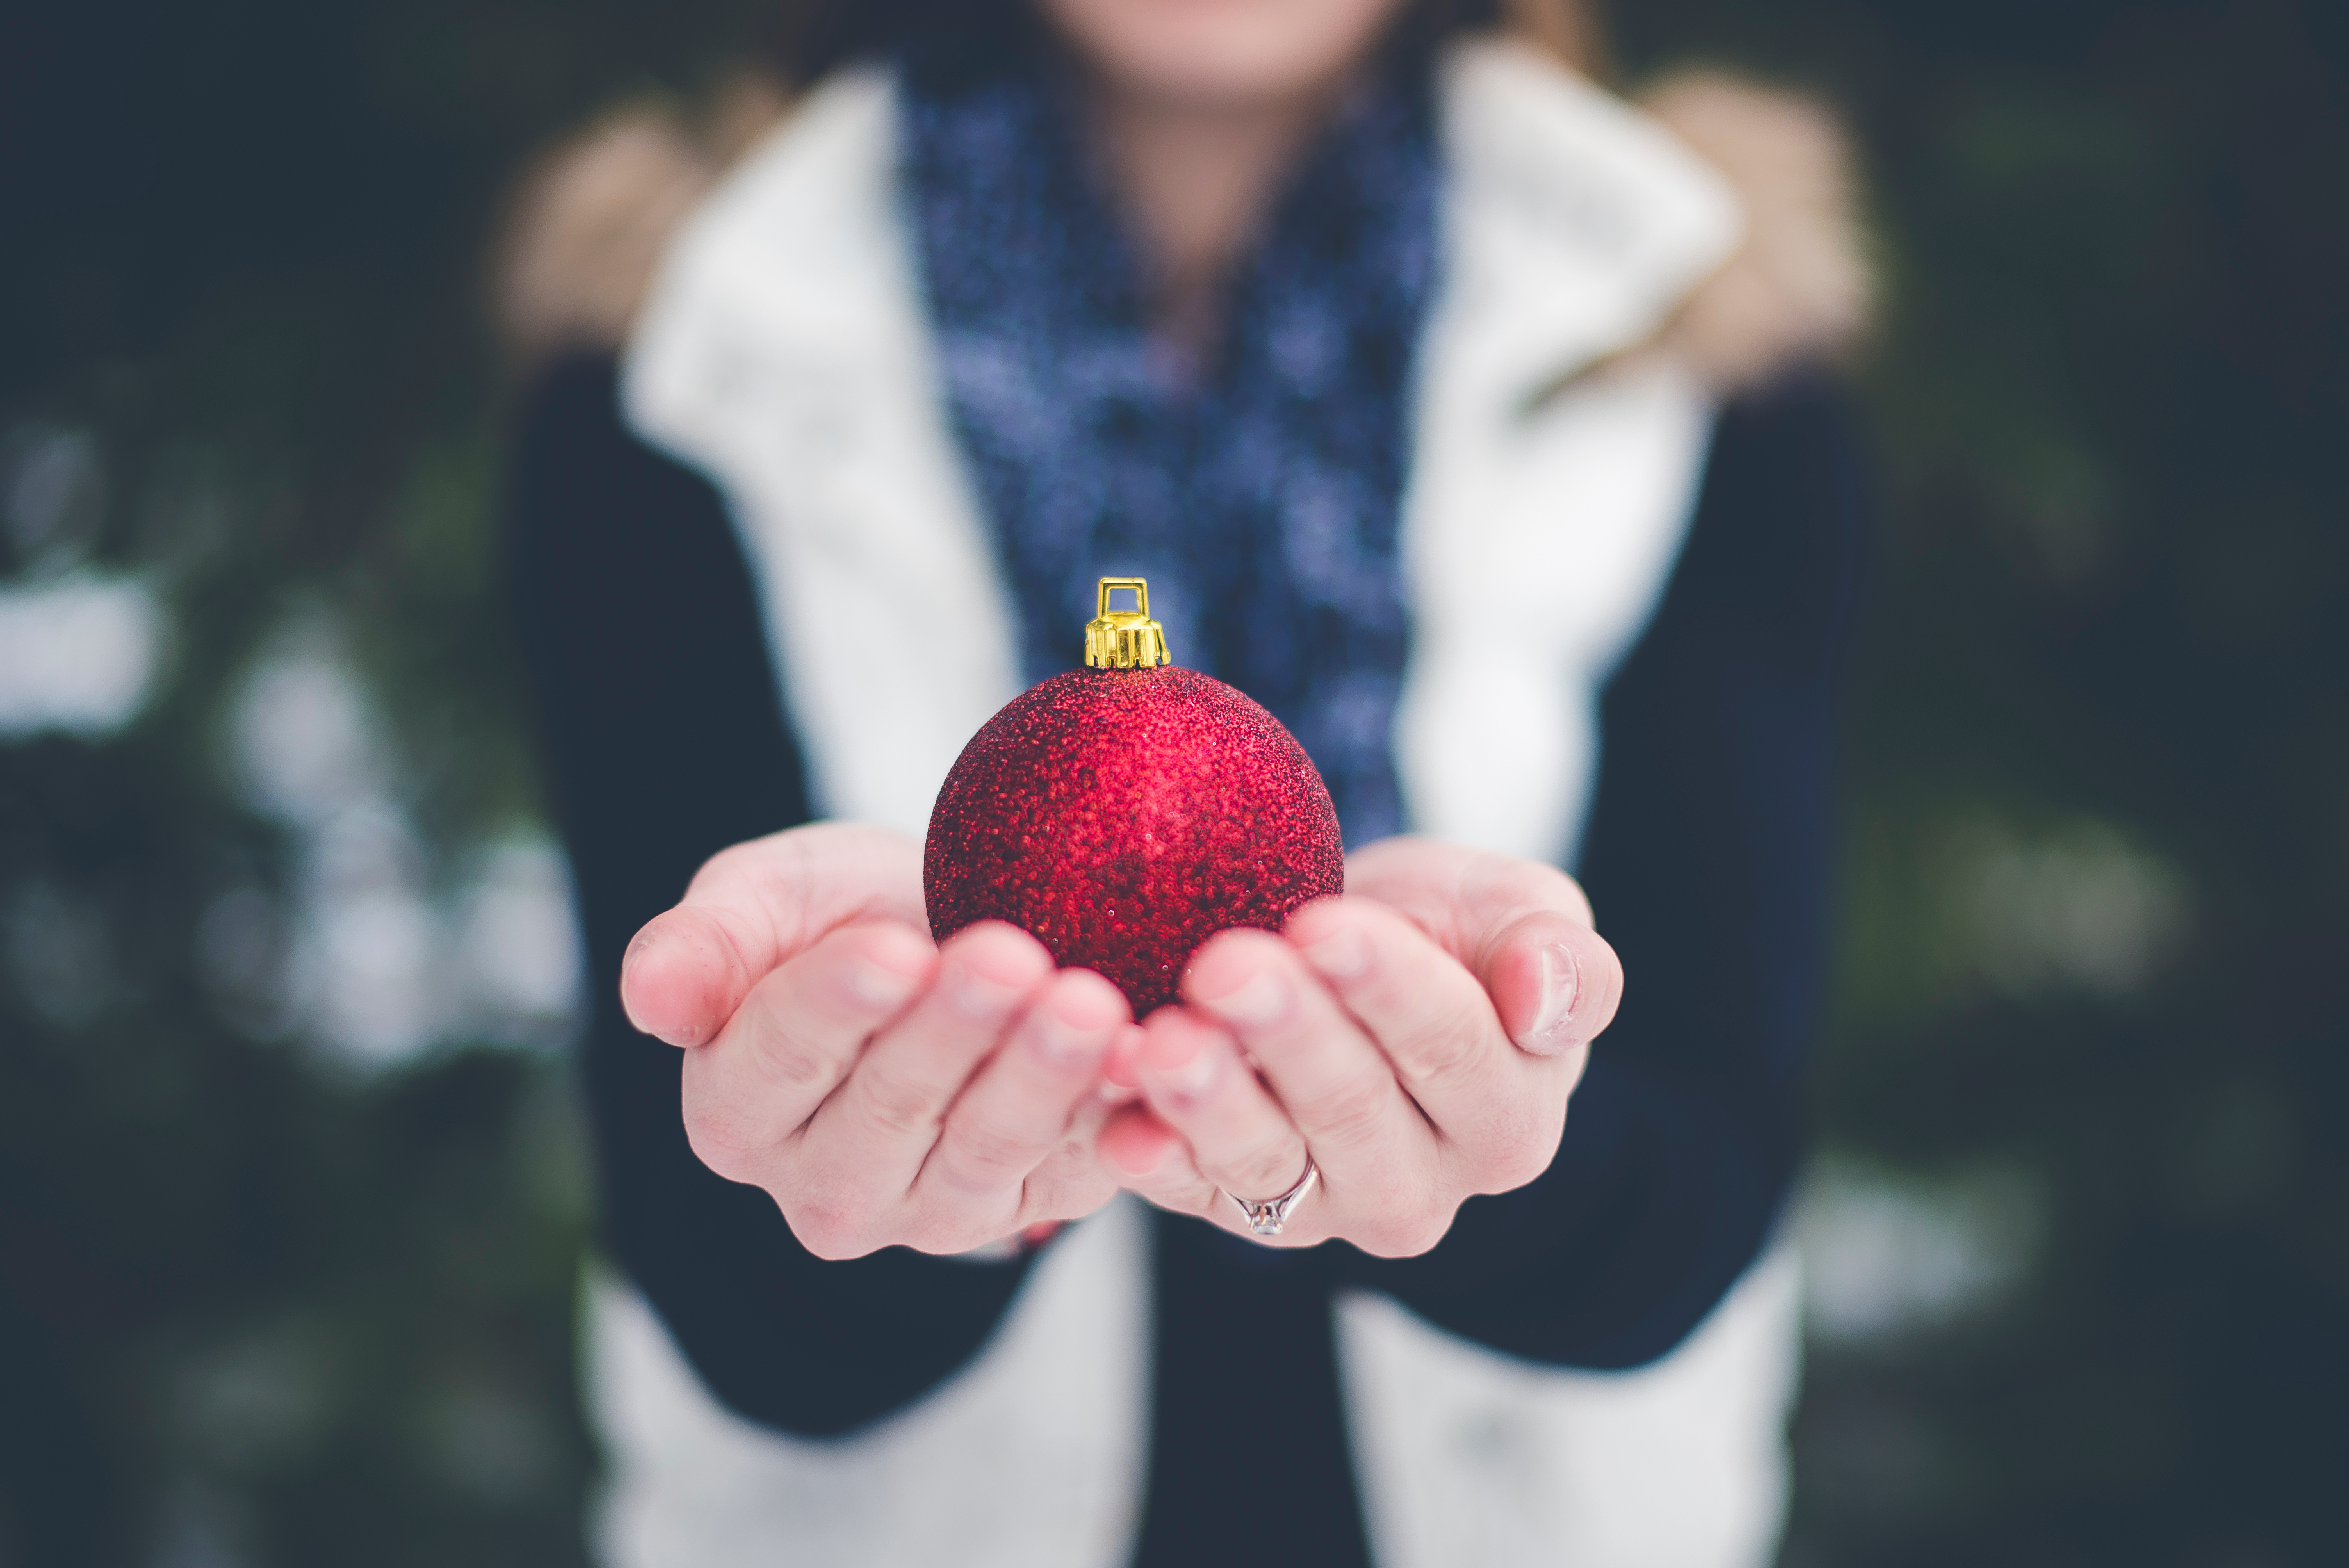
hand, photography, flower, love, red, romance, christmas, holding, festive, bauble, close up, photograph, emotion, interaction